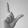
ASL letter: L